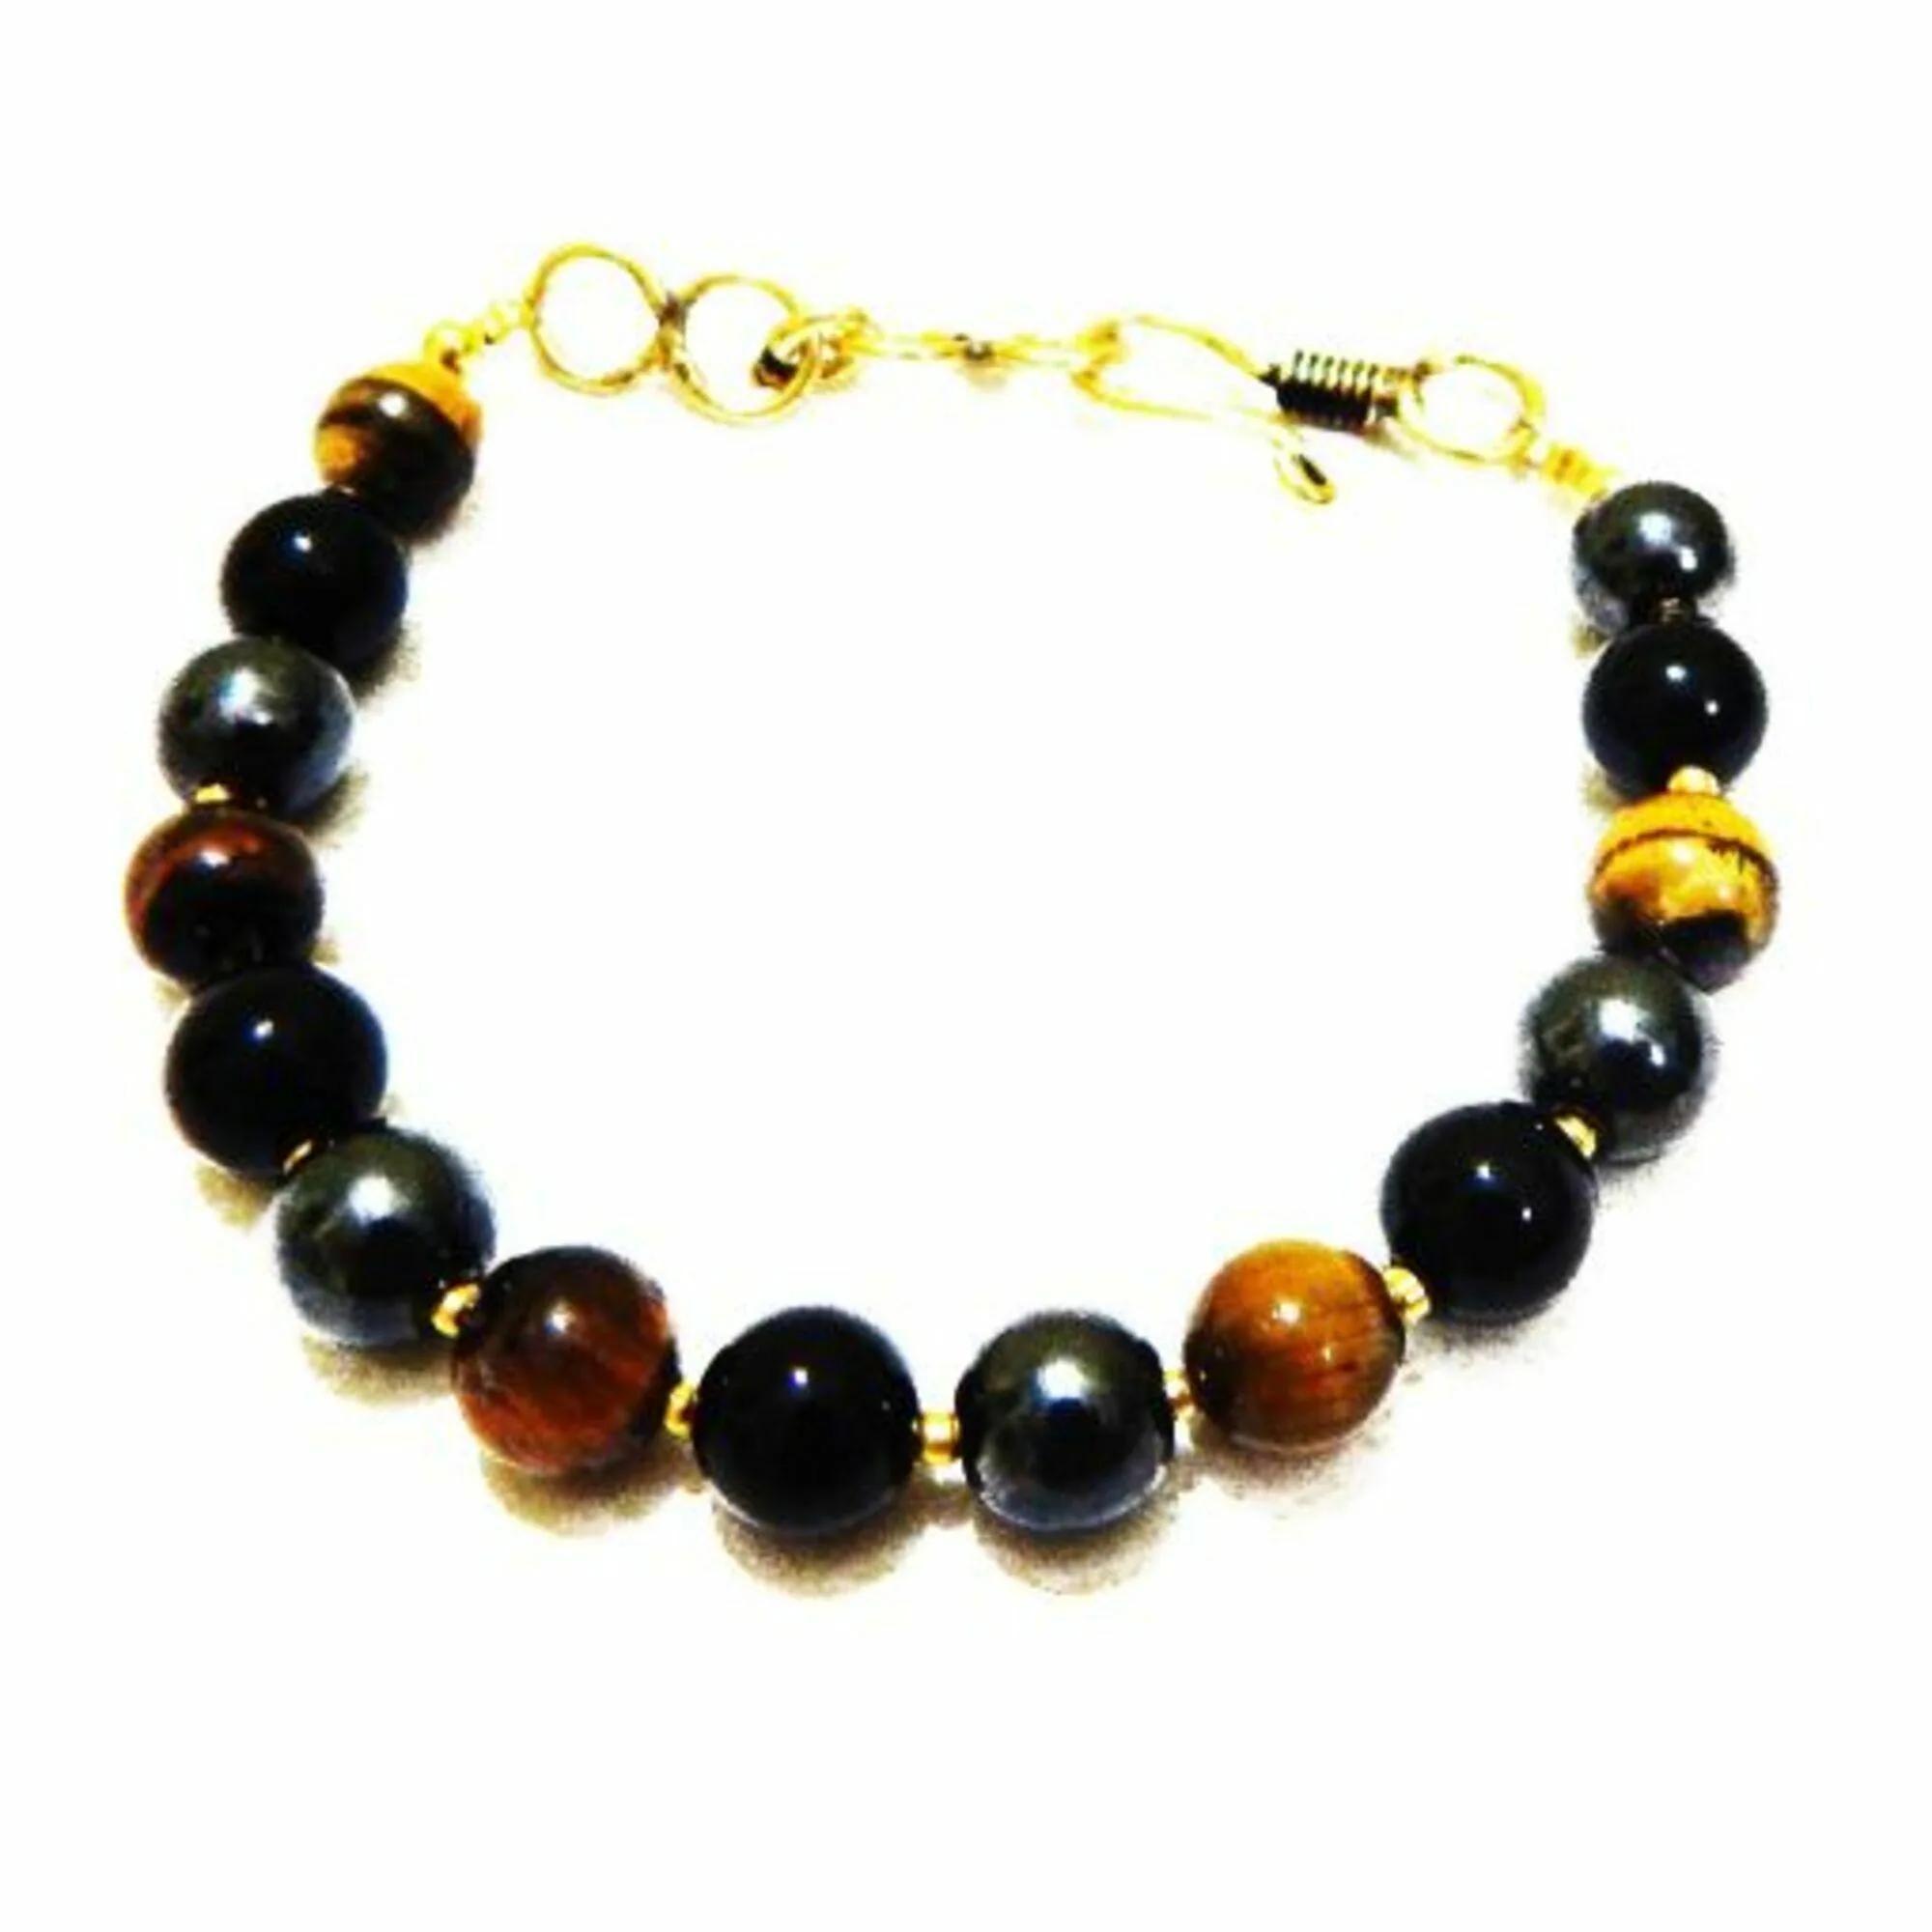
Jaya Vision Jewelry Triple Protection Bracelet
Type: Bracelets
Brand: JAYA VISION ENTERPRISES
Price: Rs. 500
 Triple protection Bracelet Combines the power of three natural stones.Tiger's Eye, hematite and Black Obsidian Bracelet combines in one jewel.Tiger's Eye has a smooth and gente vibration.Magnetic Hematite is grounding and can help with feelings of calm and safetyBlack Obsidian shielding you from negative energy.